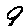
Label: 9